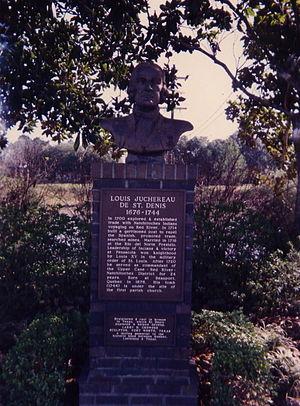
Le Fort des Natchitoches ou Fort Saint-Jean-Baptiste des Natchitoches, fut un fort français construit au XVIIIᵉ siècle en Louisiane française.
Louis Juchereau de Saint-Denis est un militaire et explorateur Canadien-français né le 17 septembre 1676 à Beauport près de Québec et mort le 11 juin 1744 à Natchitoches en Louisiane française.